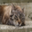
Label: cat